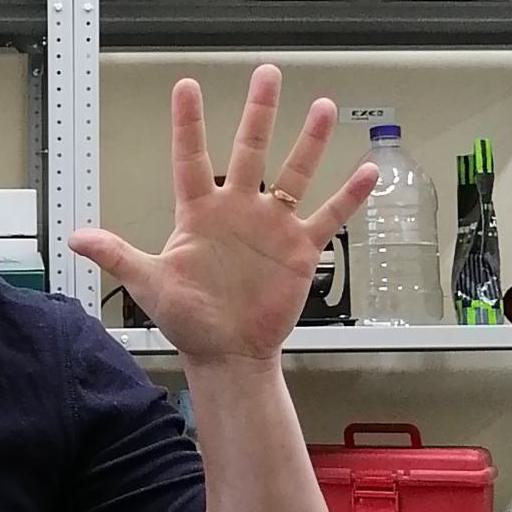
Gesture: palm